Tada Kasuke

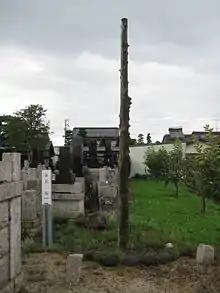
Tada Kasuke's severed head is buried here.

In 1686, the domain government of Matsumoto raised taxes to a very high level. But the Azumidaira area had been hit by crop failure, and the tax rise was exorbitant. In the fall of that year, Tada Kasuke and a number of farmers’ leaders gathered at a local shrine, called "Kumano Jinja" (Kumano Shrine), and held a series of meetings. They decided to appeal to the magistrate’s office in Matsumoto, though they fully understood that they were risking their lives in doing so.